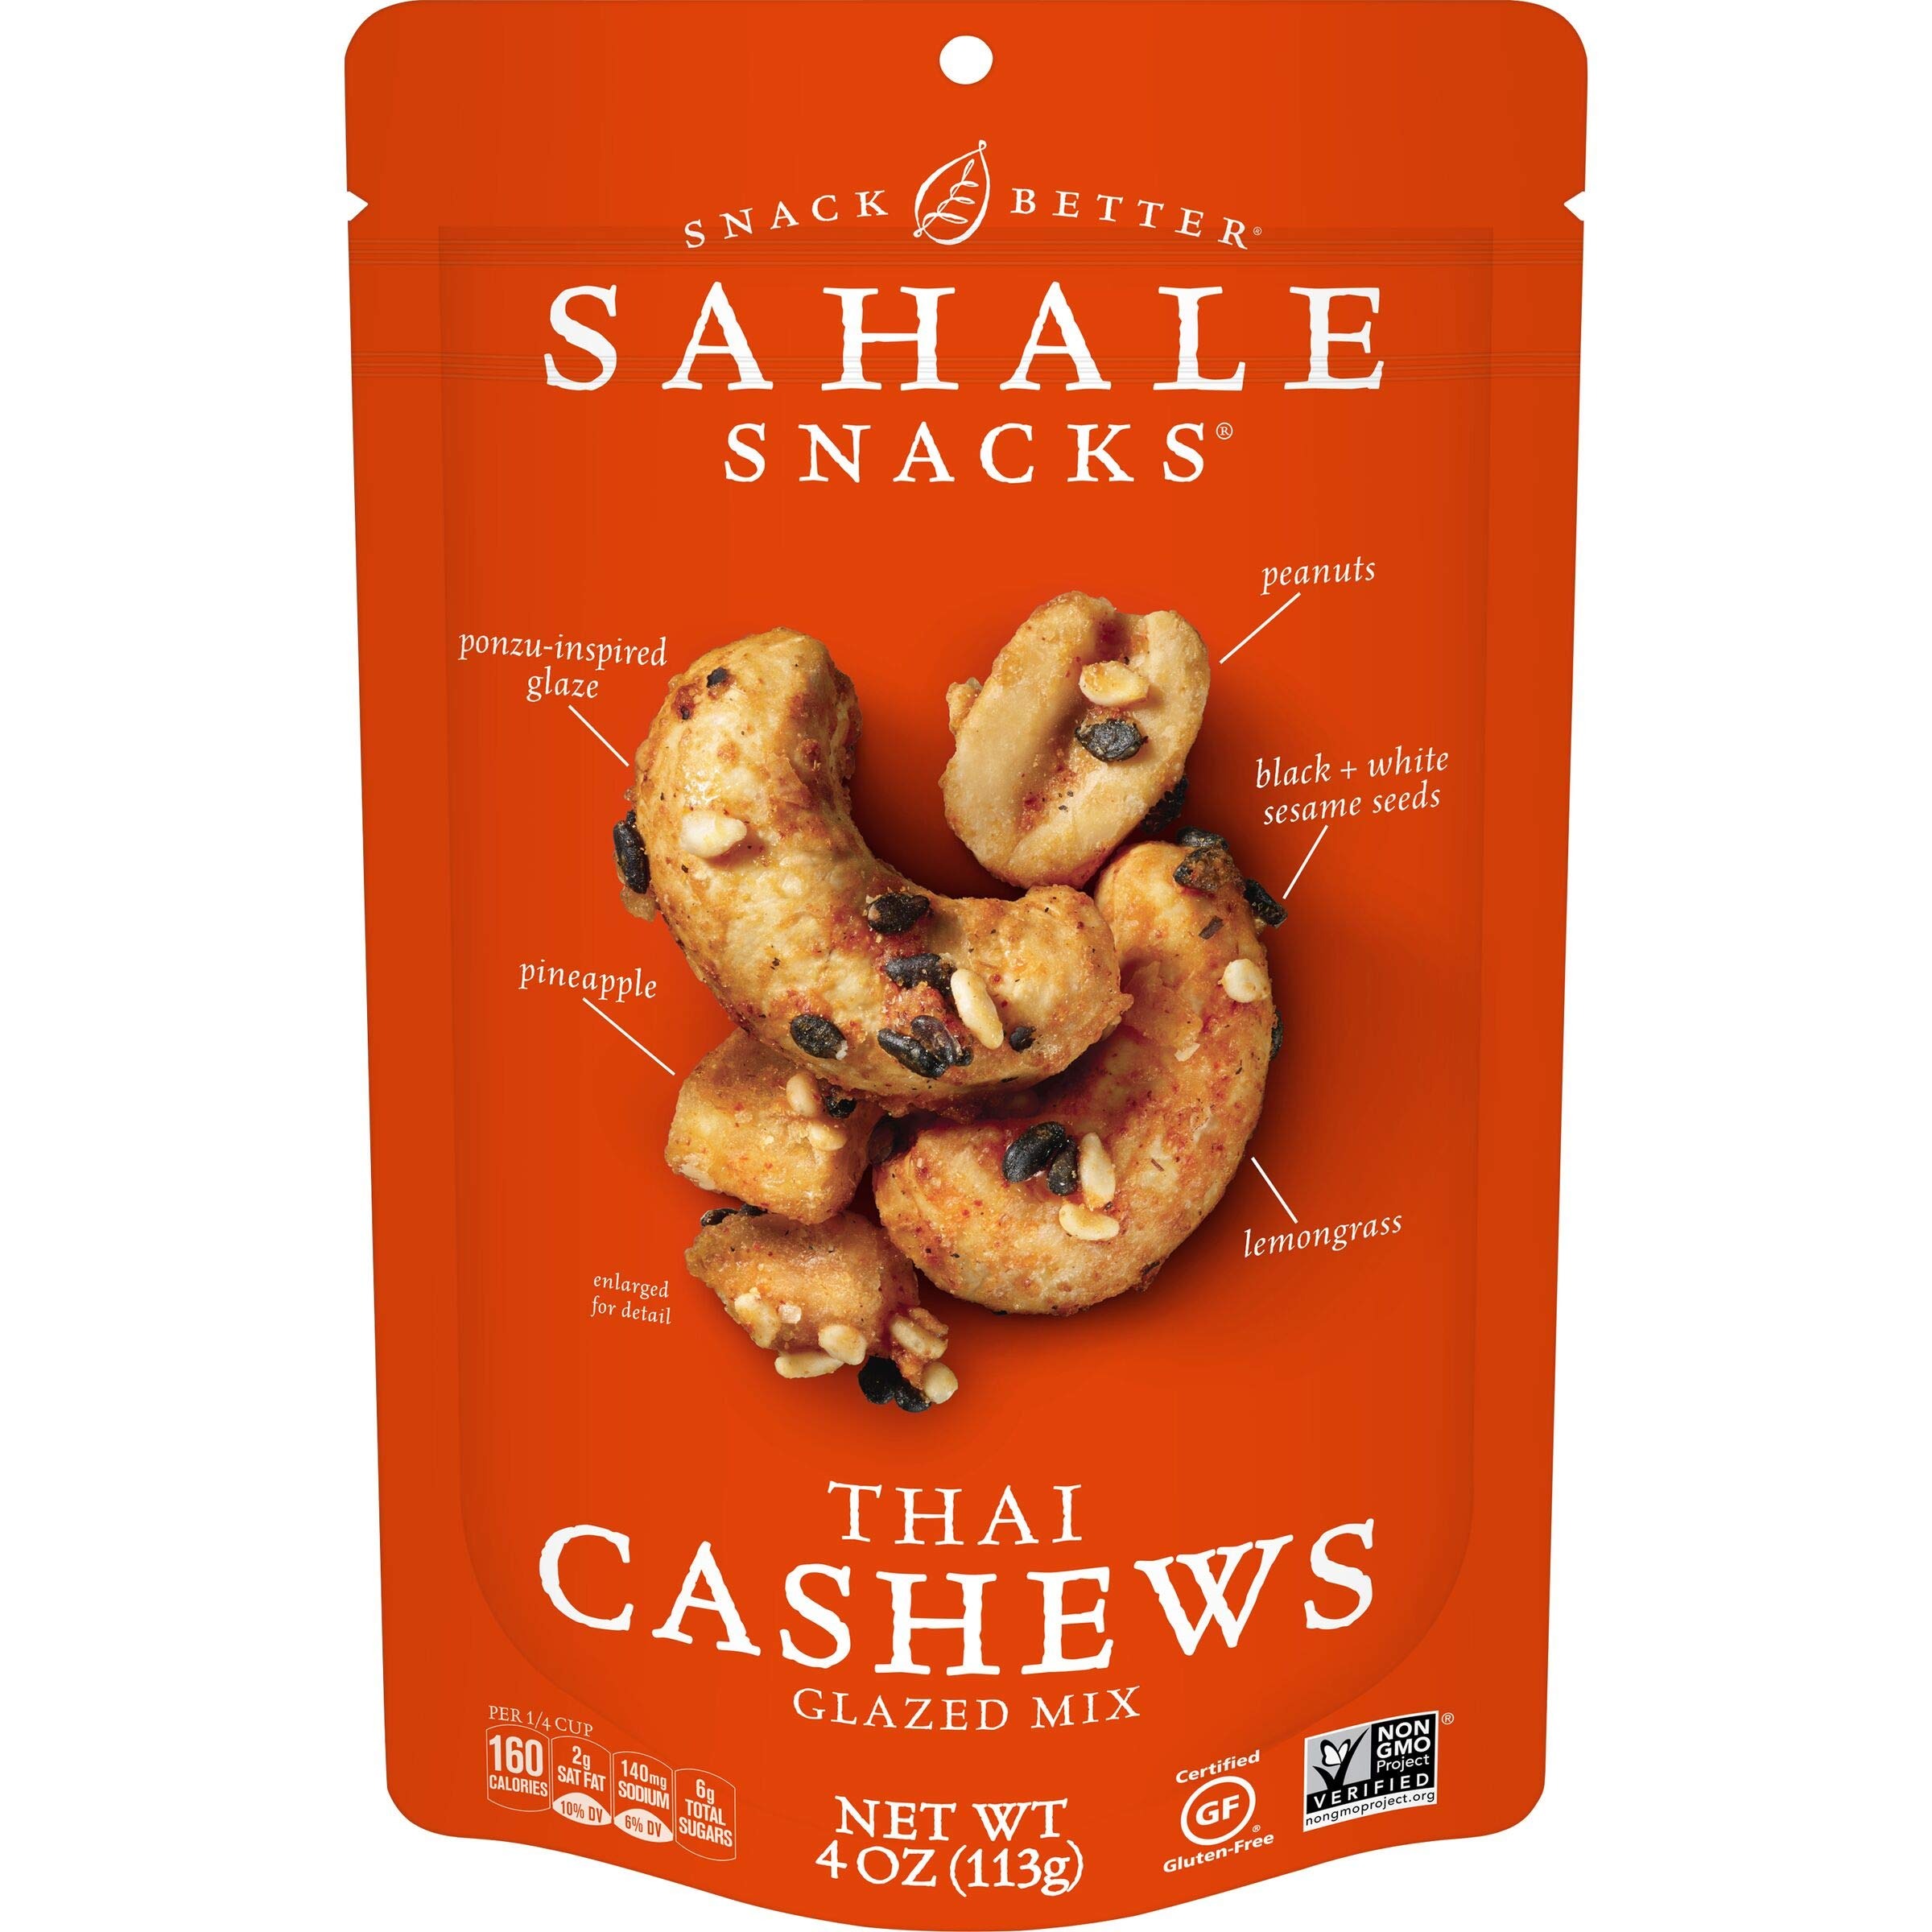
Item Name: Sahale Snacks Thai Cashews Glazed Mix, 4 Ounces
Bullet Point 1: Contains 1- 4 Ounce Resealable Pouch of Glazed Nut Mix
Bullet Point 2: A sweet, tangy, and savory mix inspired by Thai cuisine
Bullet Point 3: Whole dry-roasted cashews and peanuts mixed with sweet pineapples, toasted sesame seeds, sake, rice wine vinegar, soy sauce, and lemongrass
Bullet Point 4: Non-GMO Project Verified, kosher, gluten-free, and made with no artificial preservatives or flavors
Bullet Point 5: Great for snacking, toppings and recipes in a 4 ounce resealable bag
Value: 5.0
Unit: oz

Price: 7.02